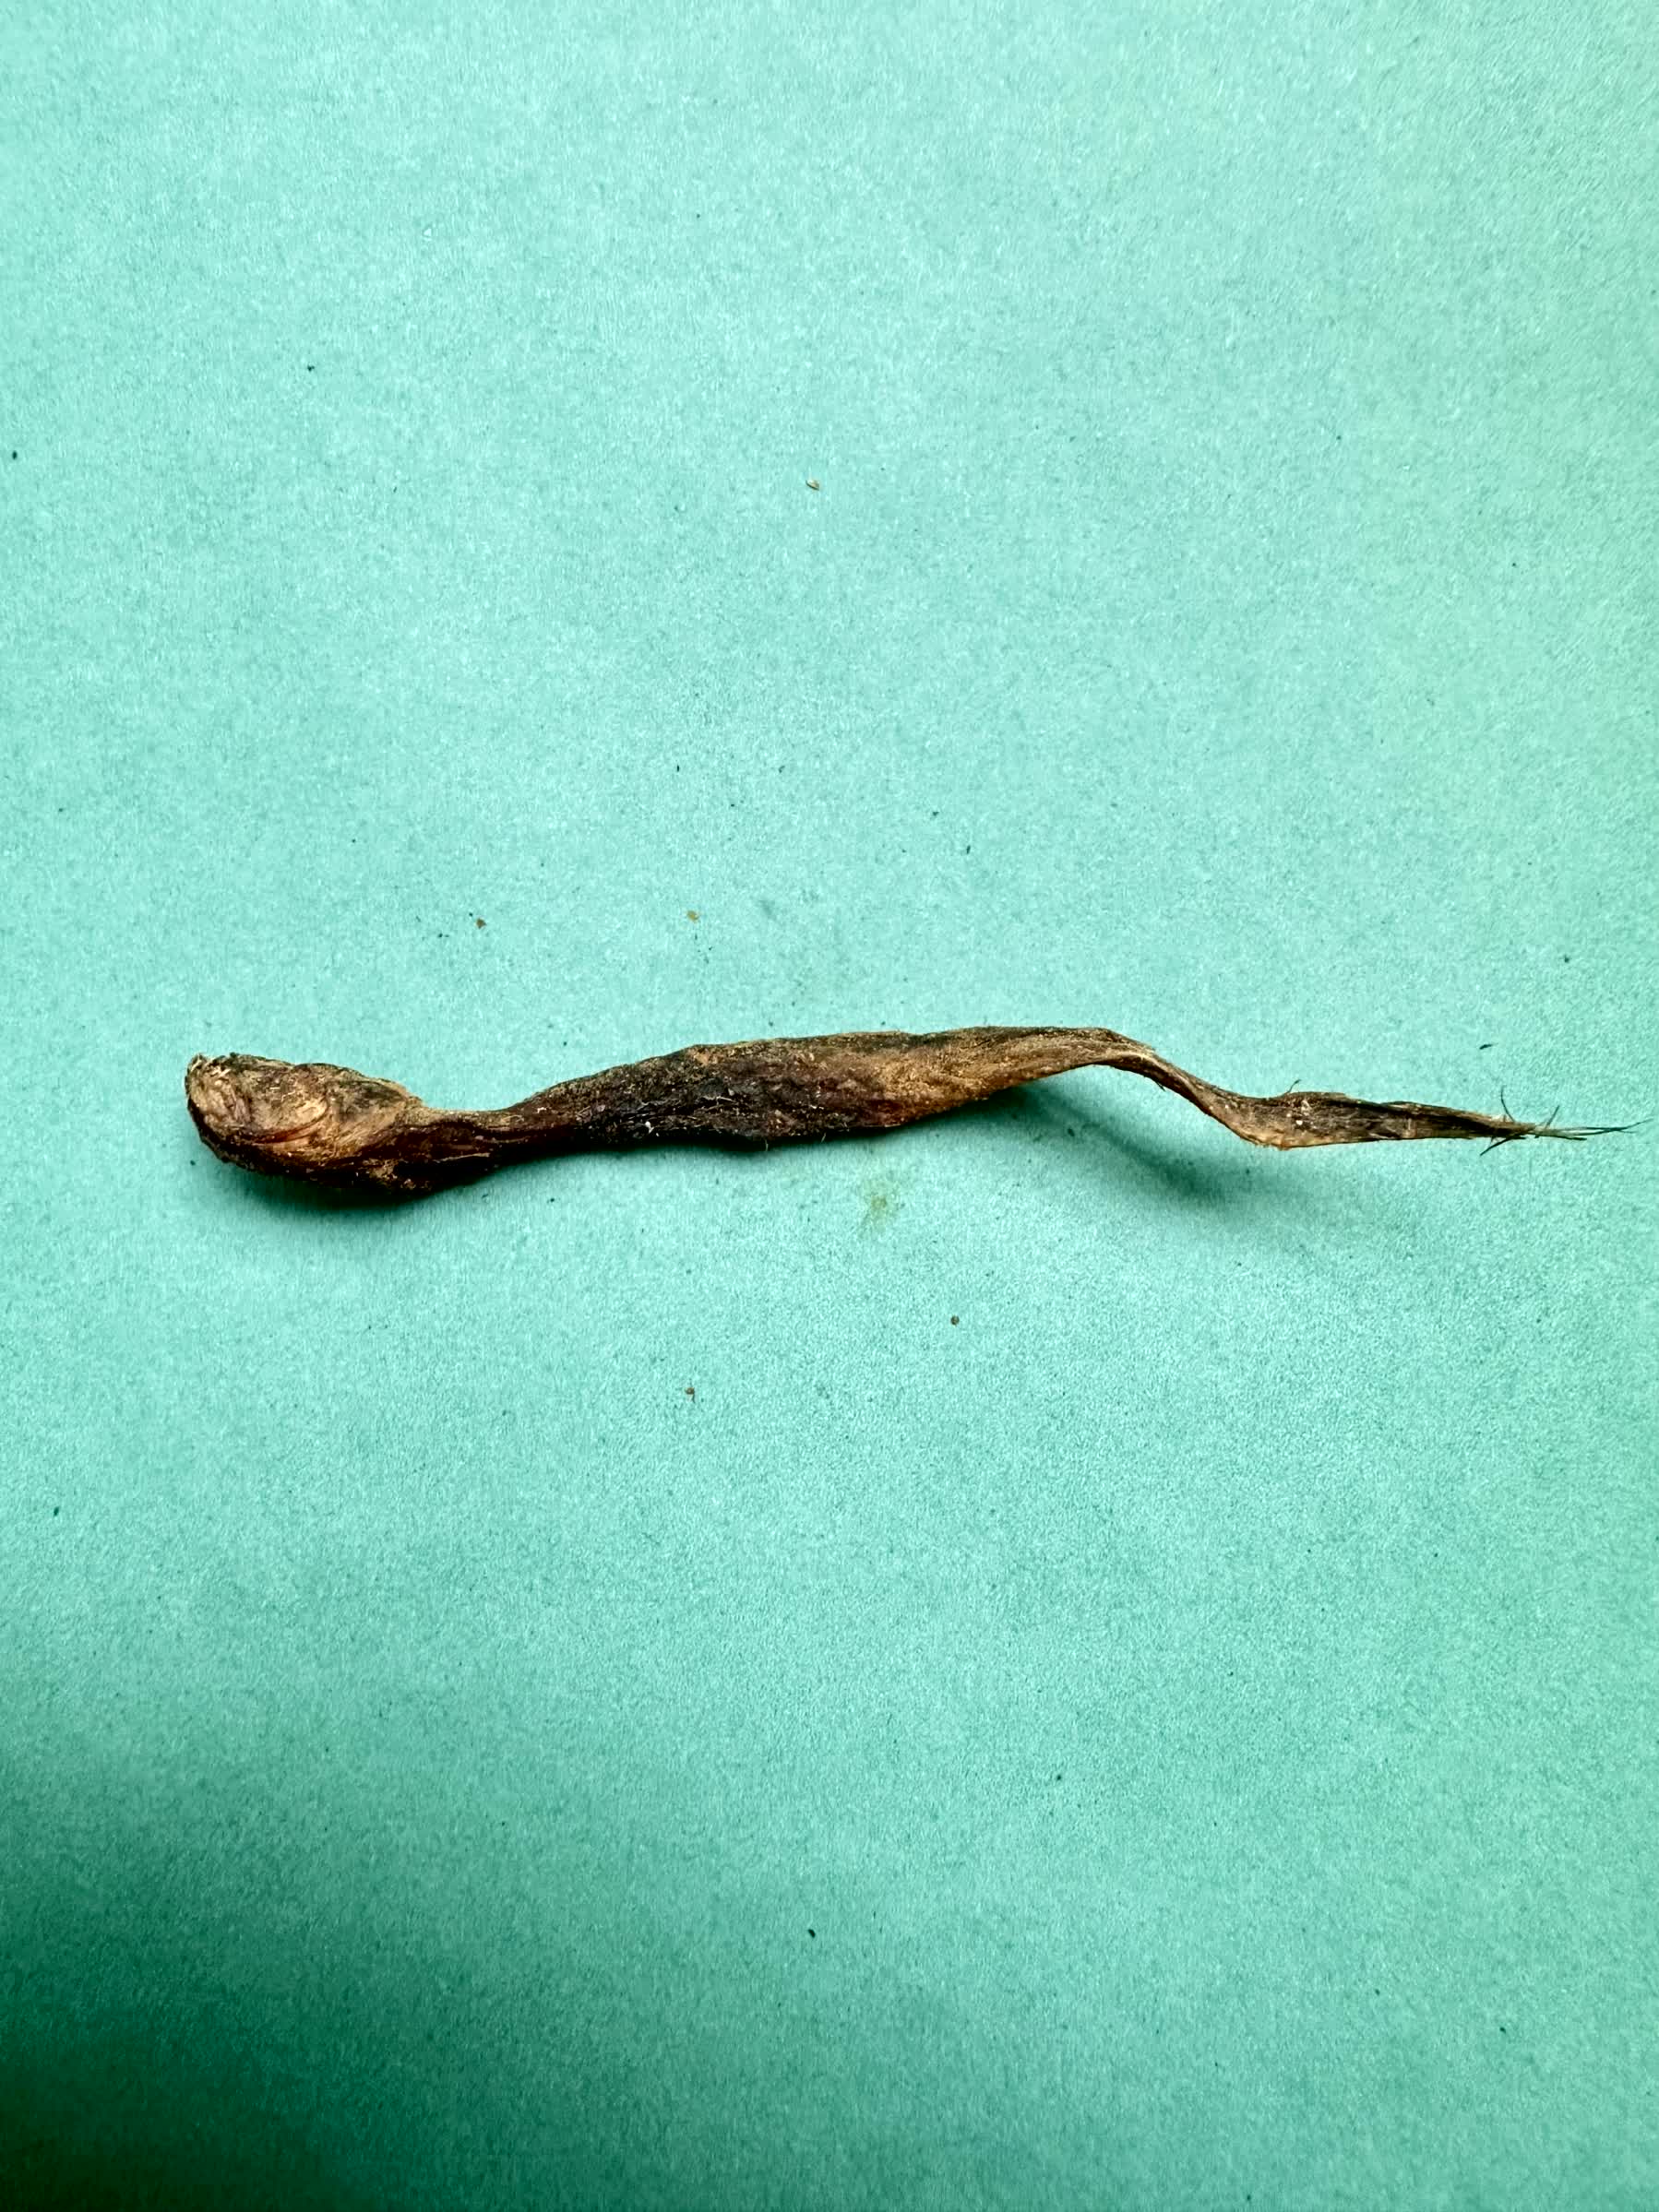
Species: Chewa